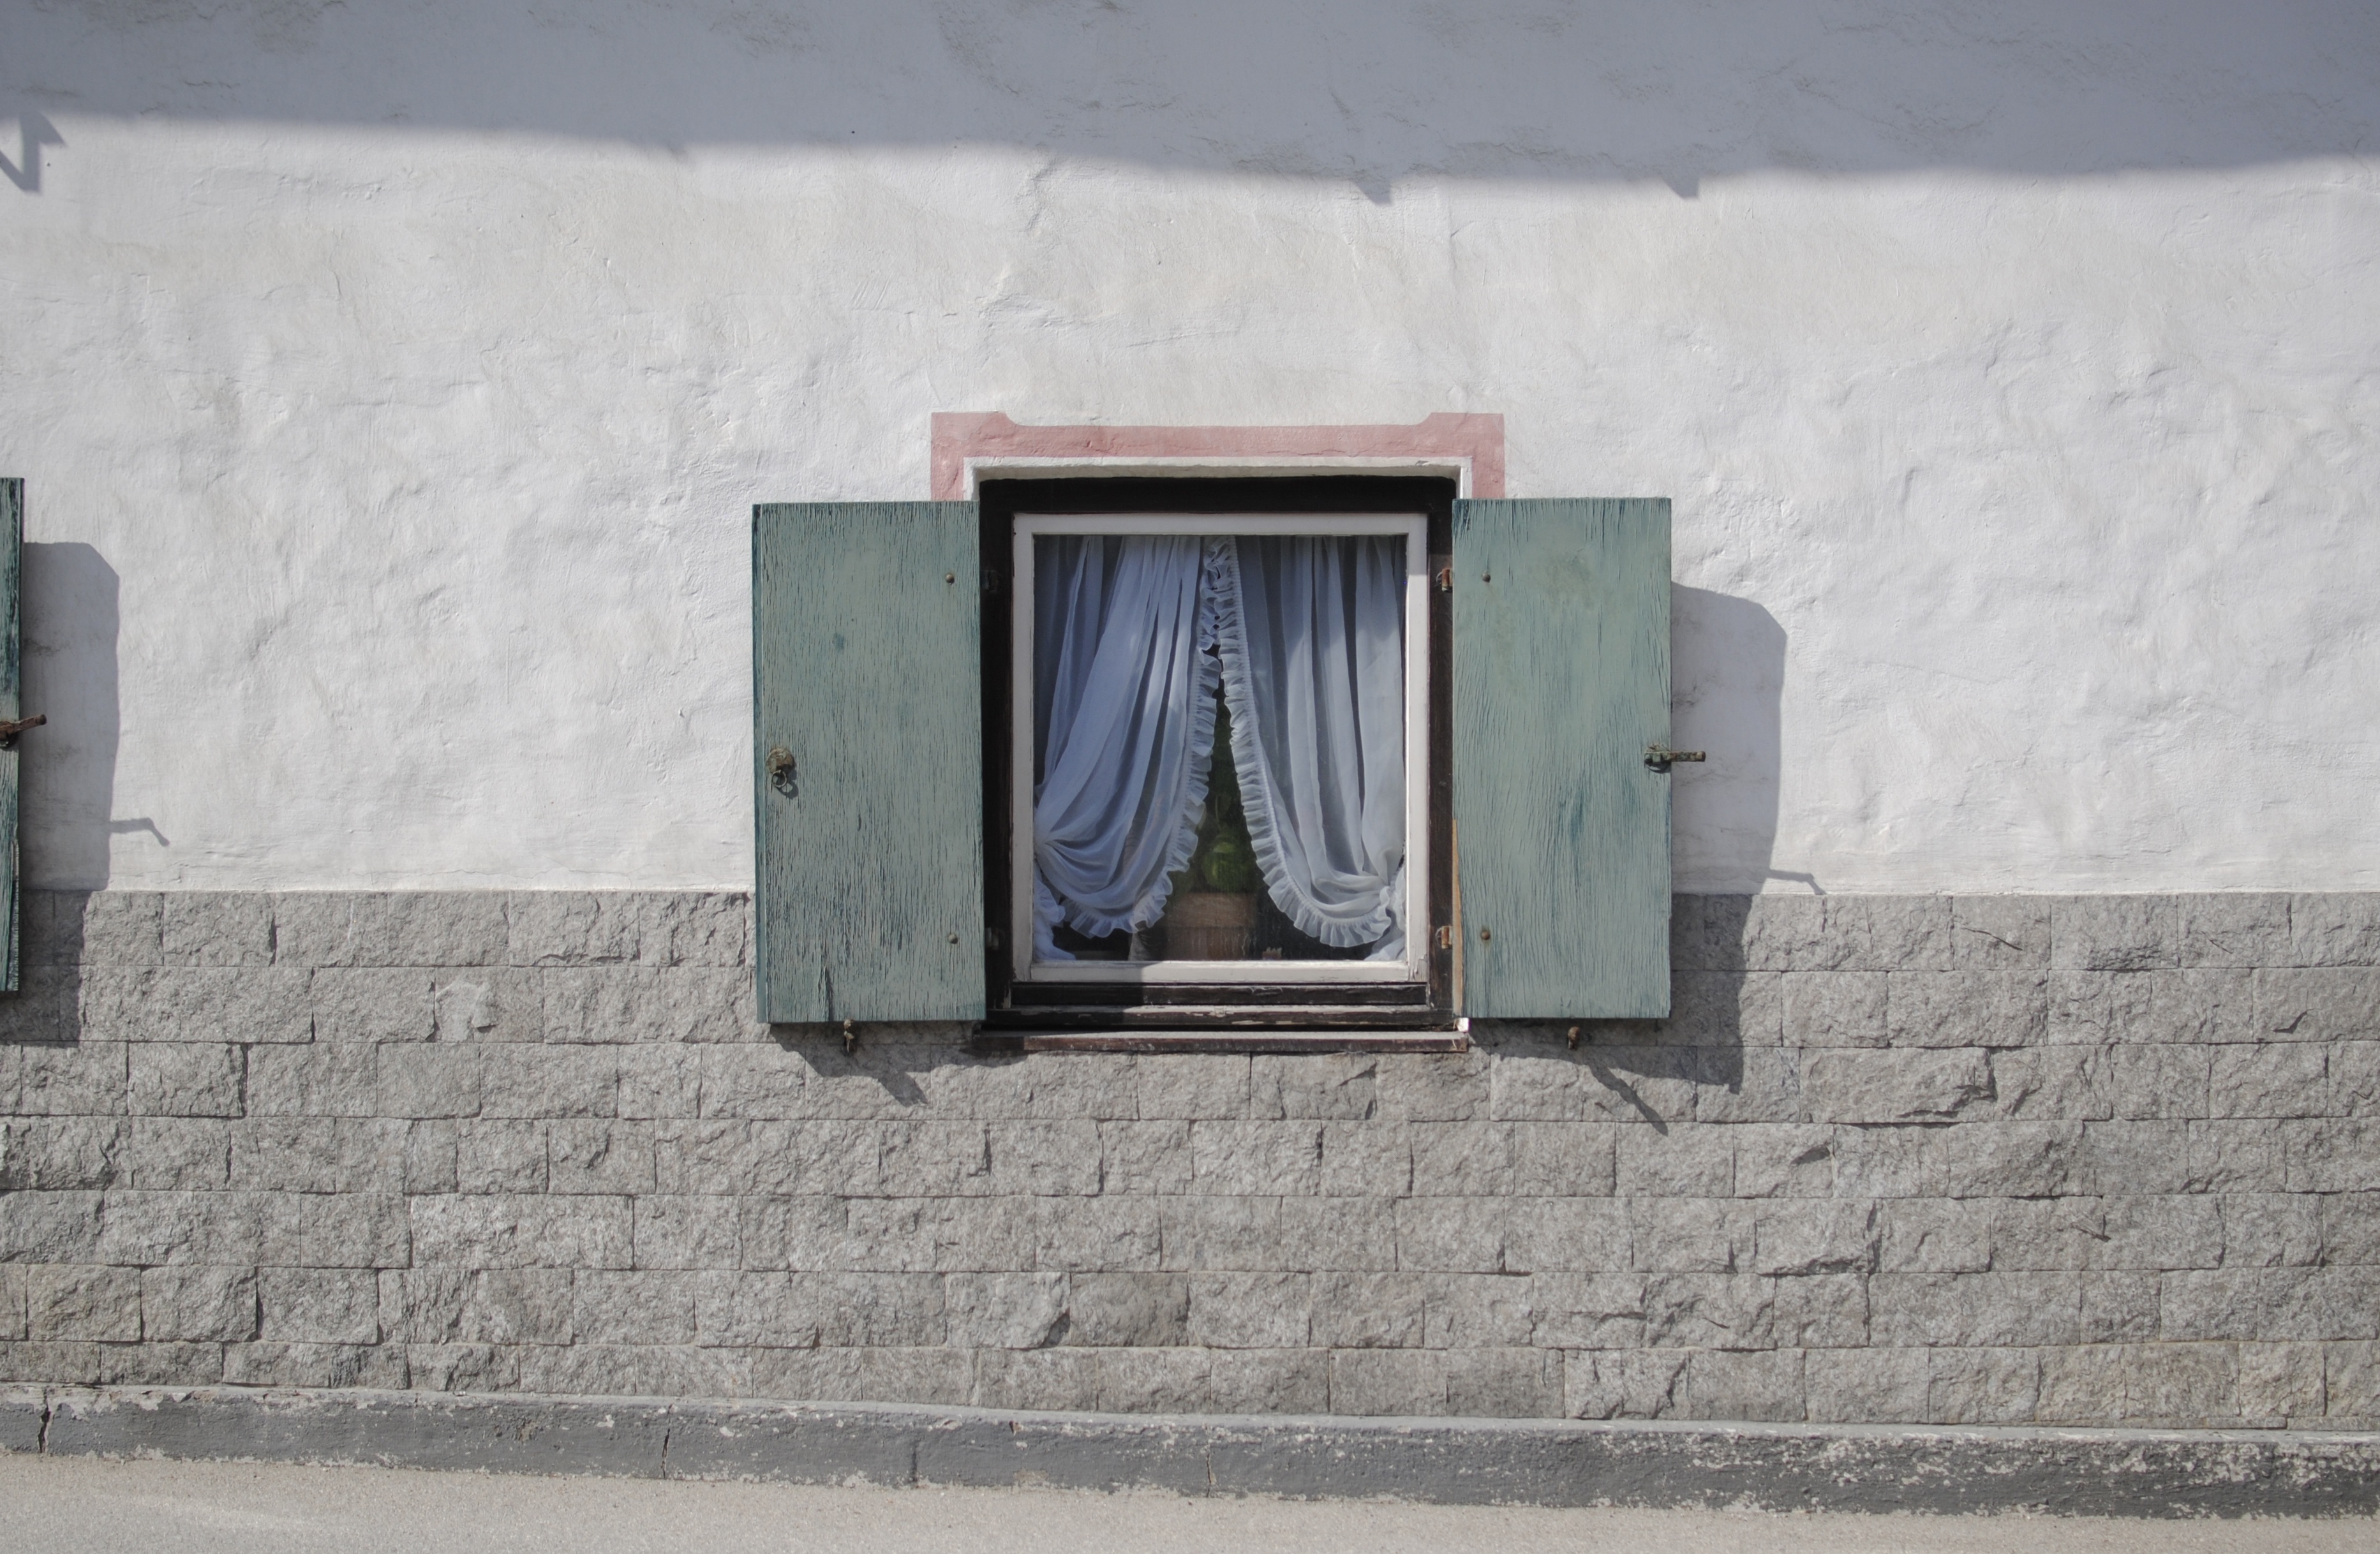
snow, winter, white, vintage, house, window, building, old, wall, color, facade, blue, door, art